Alma Bennett Morgan

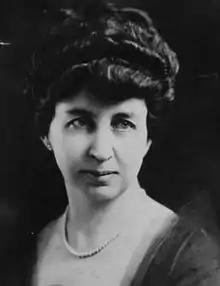

Alma Bennett Morgan (24 June 1877 – 4 April 1960) was the wife of former Governor of West Virginia Ephraim F. Morgan and served as West Virginia's First Lady from 1921 to 1925.